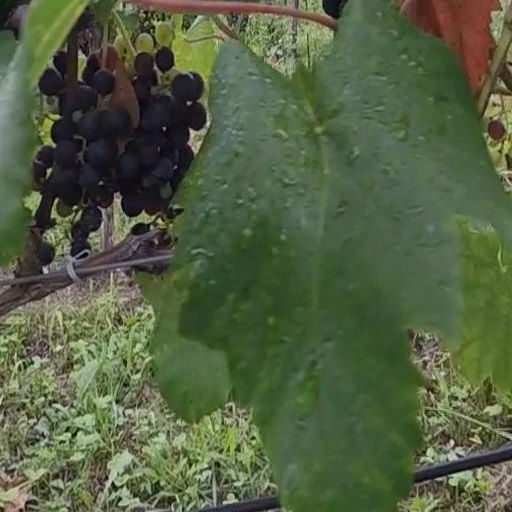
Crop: grape